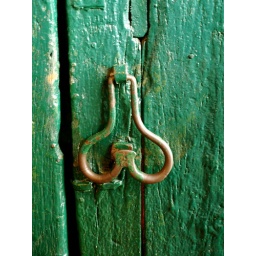
Knocker on church door built in 1500's